Alicante

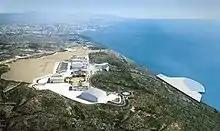
Ciudad de la Luz

The city serves as the headquarters of the European Union Intellectual Property Office and a sizeable population of European public workers live there.